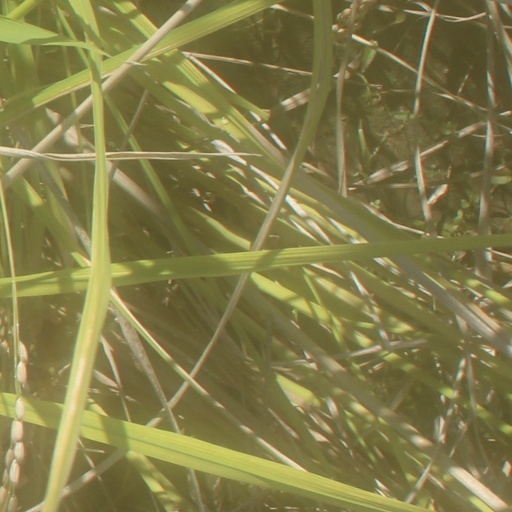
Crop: rice